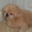
Label: dog